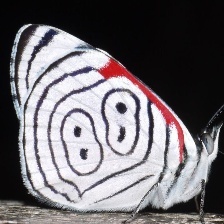
Species: AN 88